Rushbearing

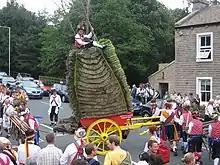

At Grasmere the rushbearing took a different form. In Clarke's "Survey of the Lakes (1770)" the bearers were said to be women and girls but by 1887, when the romantic poet William Wordsworth became involved, the rushbearings were described as "tall poles decked with rushes and flowers" carried by boys and girls up to the age of fifteen.